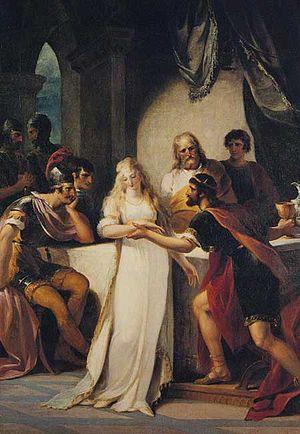
Rowena est une reine légendaire censée avoir vécu au Vᵉ siècle. Elle est la fille du chef anglo-saxon Hengist et l'épouse de Vortigern, le roi des Bretons. Son histoire est notamment relatée dans l'Historia regum Britanniae de Geoffroy de Monmouth, qui reprend en partie le récit de l'Historia Brittonum.